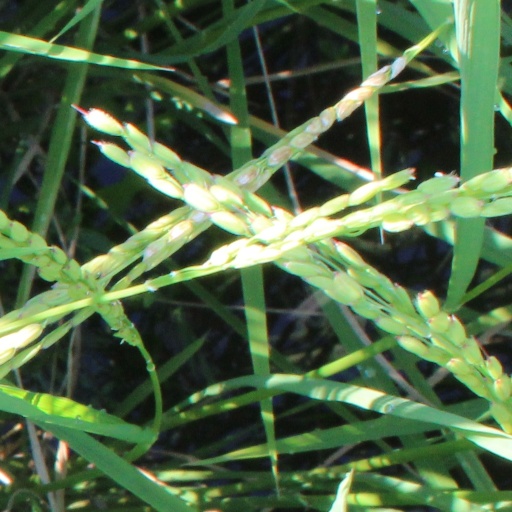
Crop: rice